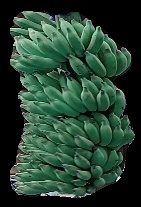
Variety: elakki-bale
Grade: grade1